U-Force

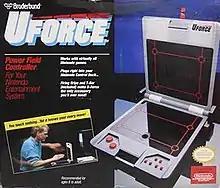

The U-Force is a game controller made by Broderbund for the Nintendo Entertainment System. It employs a pair of perpendicular consumer IR sensor panels to translate the user's hand movements into controller signals.